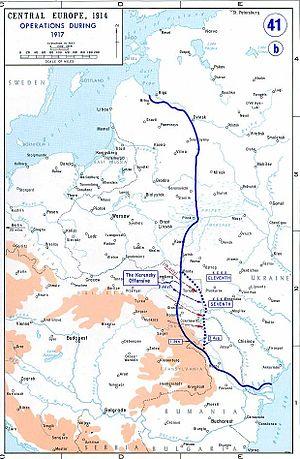
juillet 1917 - août 1917 - septembre 1917
La Conférence de Vilnius ou Conférence nationale de Vilnius s'est réunie entre le 18 et le 22 septembre 1917. Elle amorce le processus d'établissement d'un État lituanien fondé sur une identité ethnique et de langue qui serait indépendant de l'Empire russe, la Pologne et l'Empire allemand. Elle a élu un Conseil de Lituanie composé de vingt membres à qui est confiée la mission de déclarer et restaurer une Lituanie indépendante. La Conférence, dans l'espoir d'exprimer la volonté du peuple lituanien, a donné l'autorité légale au Conseil et ses décisions. Bien que la Conférence ait inscrit les principes fondamentaux de l'indépendance lituanienne, elle délègue tous les sujets de structuration politique de la future Lituanie à l'Assemblée constituante, qui serait élue plus tard de manière démocratique.
L’offensive Kerenski fut la dernière offensive militaire russe de la Première Guerre mondiale.